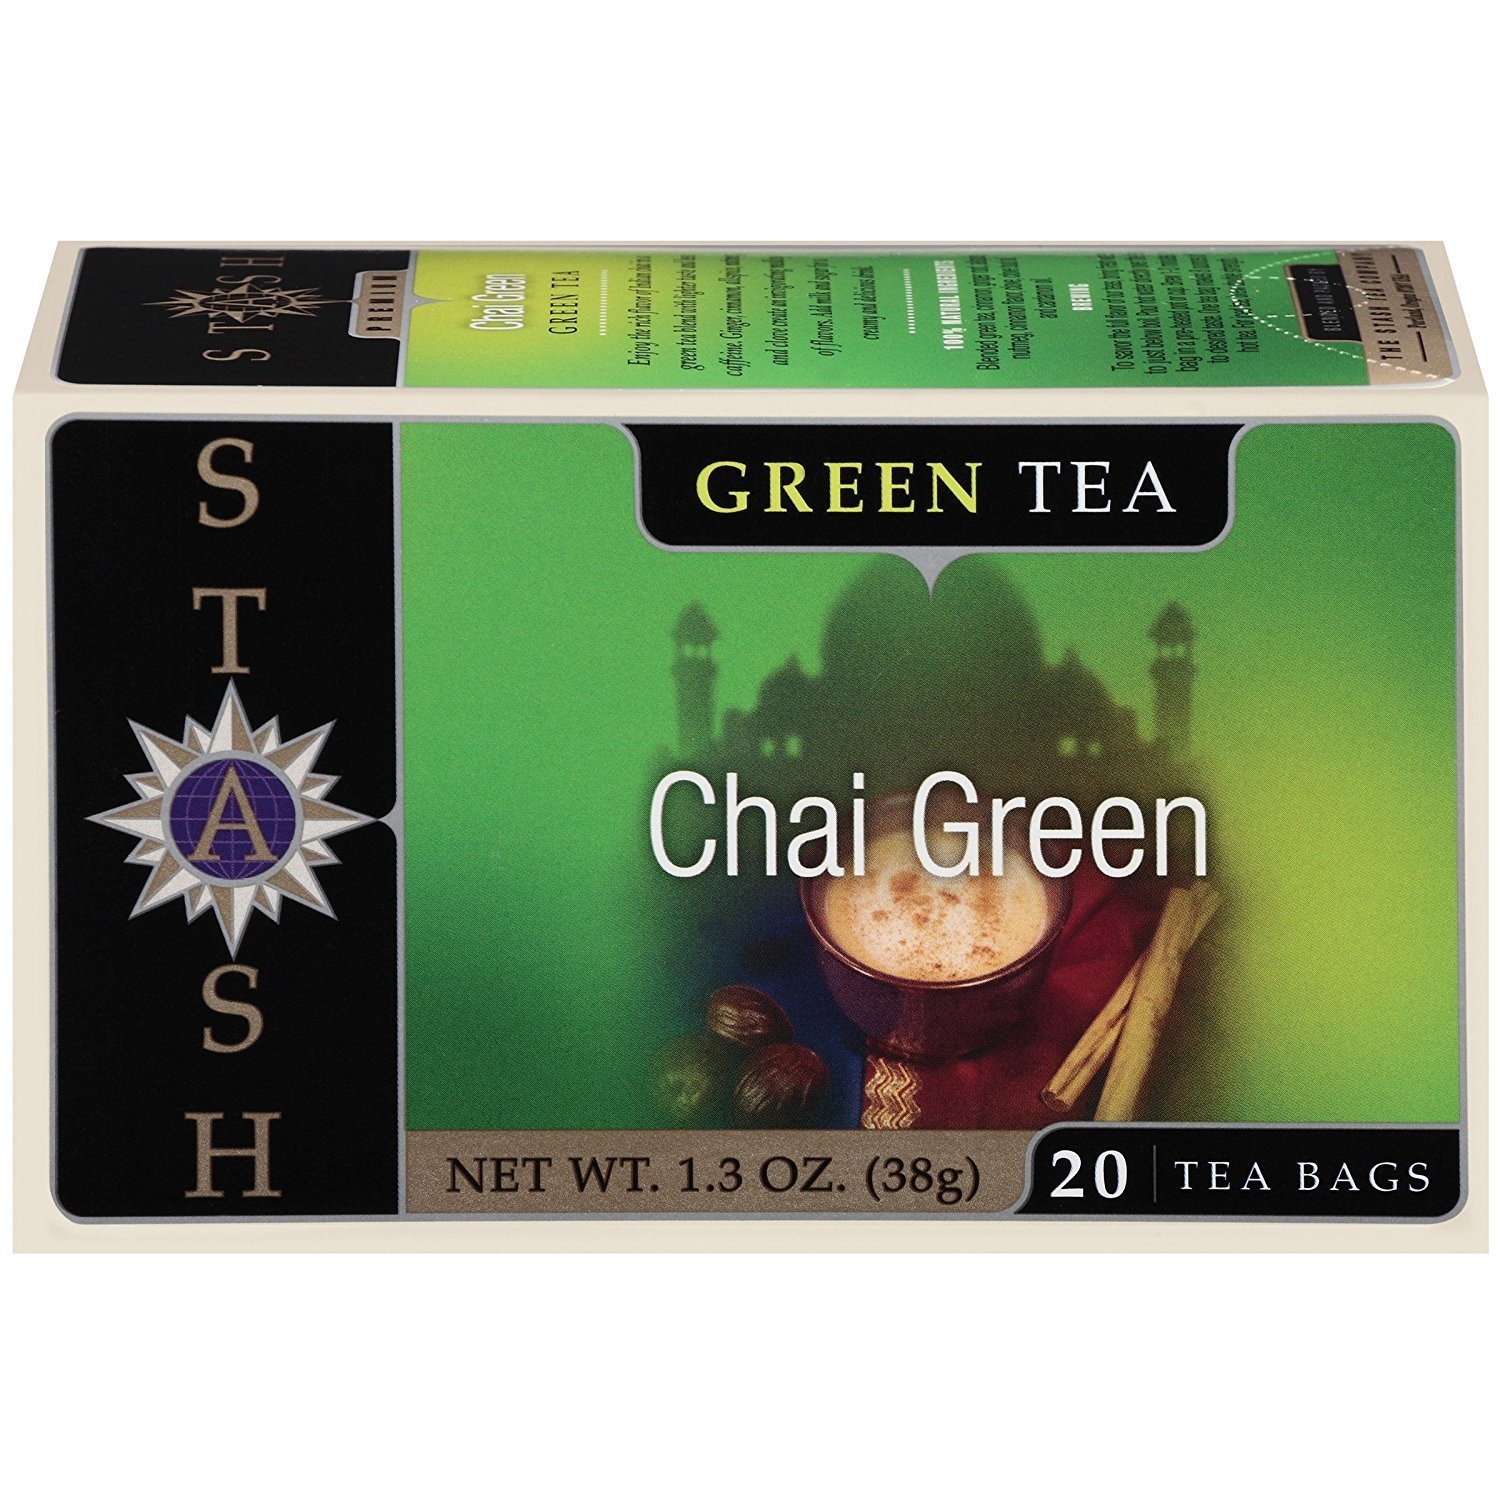
Item Name: Stash Tea Tea Grn Chai
Bullet Point: Kosher
Product Description: Save On Stash Tea 3x20 Ct Green Chai Premium Tea. A Green Tea Version Of Our Delicious Chai Spice. Kosher. (Note: This Product Description Is Informational Only. Always Check The Actual Product Label In Your Possession For The Most Accurate Ingredient Information Before Use. For Any Health Or Dietary Related Matter Always Consult Your Doctor Before Use.)
Value: 3.0
Unit: Count

Price: 18.99